Snorkeling

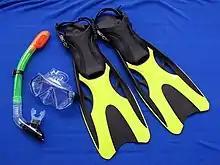
Typical snorkeling equipment: snorkel, diving mask and swimfins

Snorkelers normally wear the same kind of mask as those worn by scuba divers. By creating an airspace, the mask enables the snorkeler to see clearly underwater. All scuba diving masks consist of the lenses also known as a faceplate, a soft rubber skirt, which encloses the nose and seals against the face, and a head strap to hold it in place. There are different styles and shapes. These range from oval shaped models to lower internal volume masks and may be made from different materials; common choices are silicone and rubber. A snorkeler who remains at the surface can use swimmer's goggles which do not enclose the nose.